Procedural records

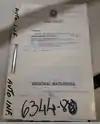
Example of physical procedural records in the Court of Justice of the State of Rio de Janeiro.

The physical records are made up of a jumble of papers, which are held together by staples, plastic tracks, or brackets ("ballerinas" for holding paper), and which usually have a cover. In these volumes of papers, the acts of each process are recorded. The records are worked on by civil servants, usually from the judiciary, but also from other branches of government, in the case of administrative proceedings. The parties, or their lawyers, have access to view them, and sometimes, the latter can remove them from the custody of the state for a certain period of time, committing to return them intact. Every procedural act, even in physical processes, is usually registered in an electronic system, for better monitoring. Eventually, if the physical records are lost, they can be reconstituted by means of copies of the fundamental documents.